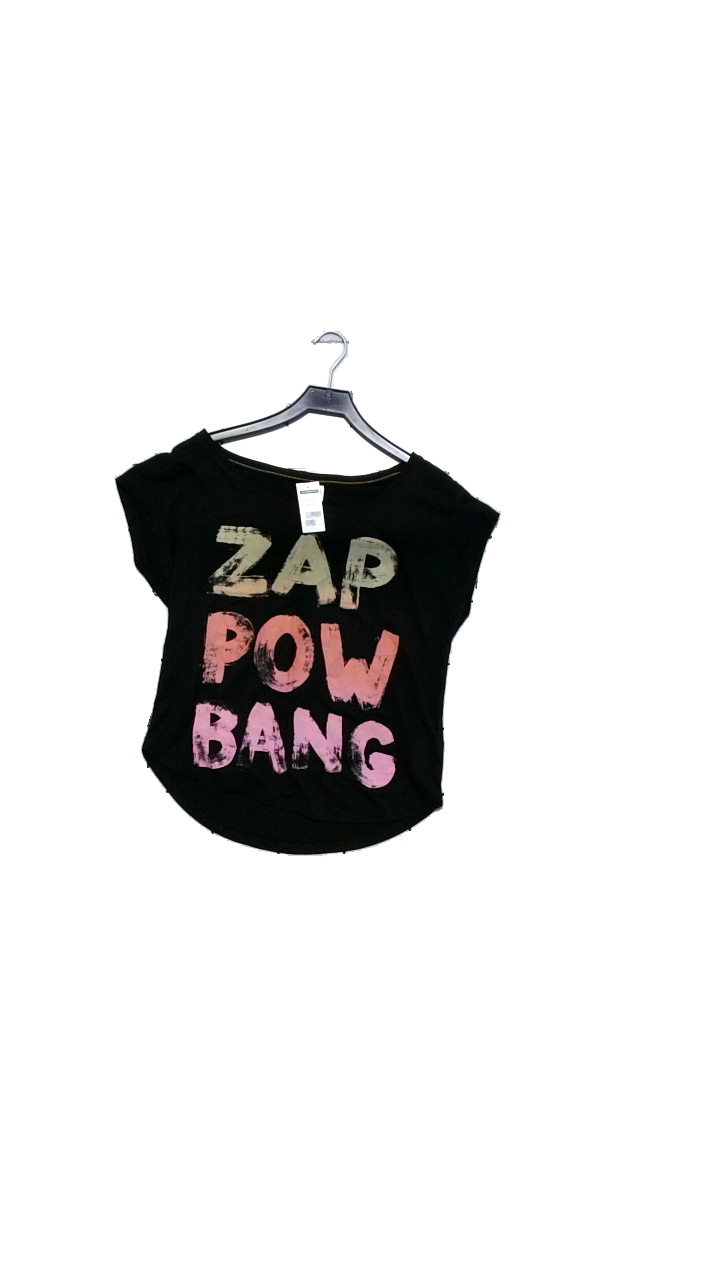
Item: Top (Ladies)
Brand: H&m
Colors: Black, Multicolor, Pink, Yellow
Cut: Loose, Regular
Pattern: Logo print
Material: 67% polyester, 33% viscose
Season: All
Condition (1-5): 5
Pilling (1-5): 3
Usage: Reuse
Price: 50-100